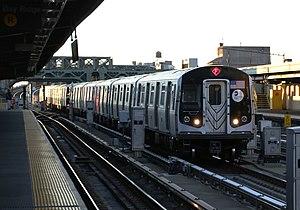
La F Sixth Avenue Local est une ligne du métro de New York. Sa couleur est l'orange, étant donné qu'elle circule sur l'IND Sixth Avenue Line sur la majorité de son tracé à Manhattan. Elle est issue du réseau de l'ancien Independent Subway System, rattachée à la Division B et compte 45 stations.